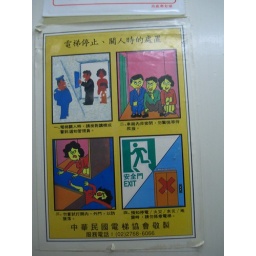
elevator sign in hsu's building